Zhuge Liang's Northern Expeditions

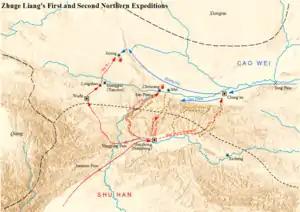
Map showing the first and second Northern Expeditions

In the spring of 228, Zhuge Liang launched the first Northern Expedition and led the Shu forces to Mount Qi (祁山; the mountainous regions around present-day Li County, Gansu). At the same time, he ordered Zhao Yun and Deng Zhi to lead a decoy force to Ji Valley (箕谷) and pretend to be ready to attack Mei County, so as to divert the Wei forces' attention away from Mount Qi. News of the Shu invasion sent shock waves throughout the Guanzhong region. Three Wei-controlled commanderies – Nan'an (南安), Tianshui and Anding (安定) – defected to the Shu side.